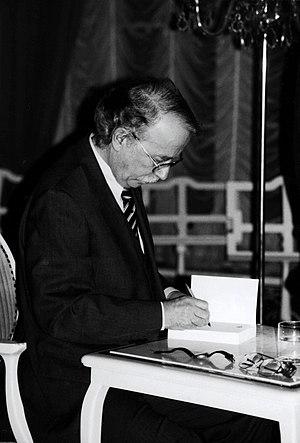
Walter Kempowski était un romancier allemand. Kempowski est connu pour sa série de romans appelée « Chronique allemande » et pour son chef-d'œuvre, le projet « Echolot » qui réunit des témoignages quotidiens, des journaux, des lettres et des entretiens dans un collage littéraire.